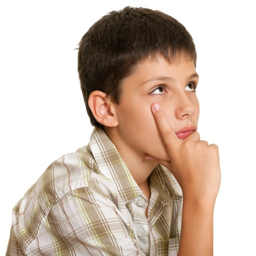
a closeup portrait of a concentrated boy on the white background photo